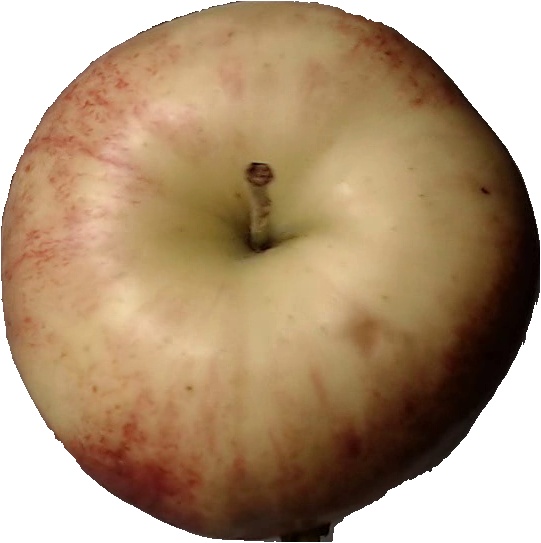
Label: apple_red_3